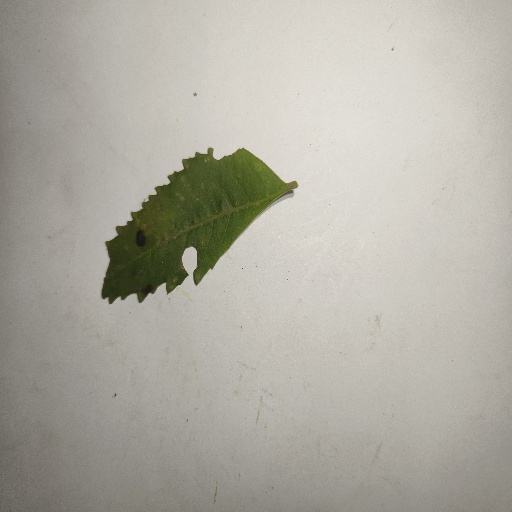
Species: Neem
Leaf condition: Shot Hole Leaf